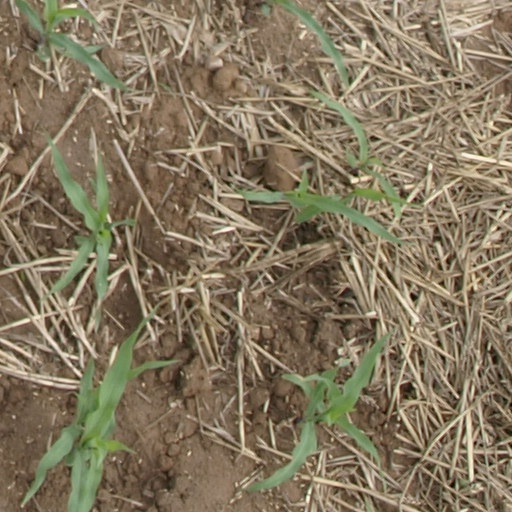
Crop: maize; corn